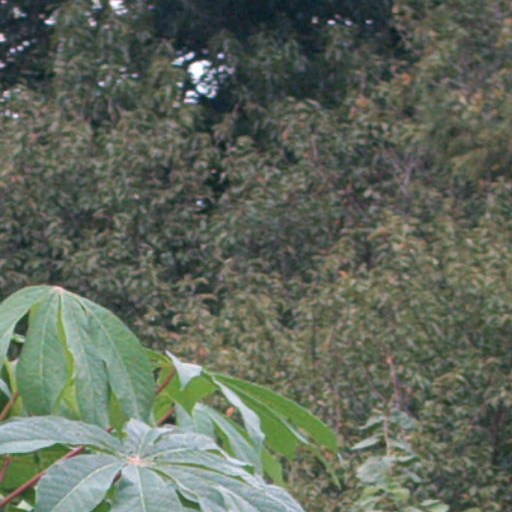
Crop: cassava